Yamamae Station

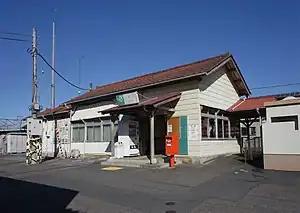
Yamamae Station in November 2021

a railway station in the city of Ashikaga, Tochigi, Japan, operated by the East Japan Railway Company (JR East).